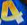
Number: 4